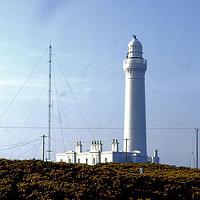
Weather: sun or clear